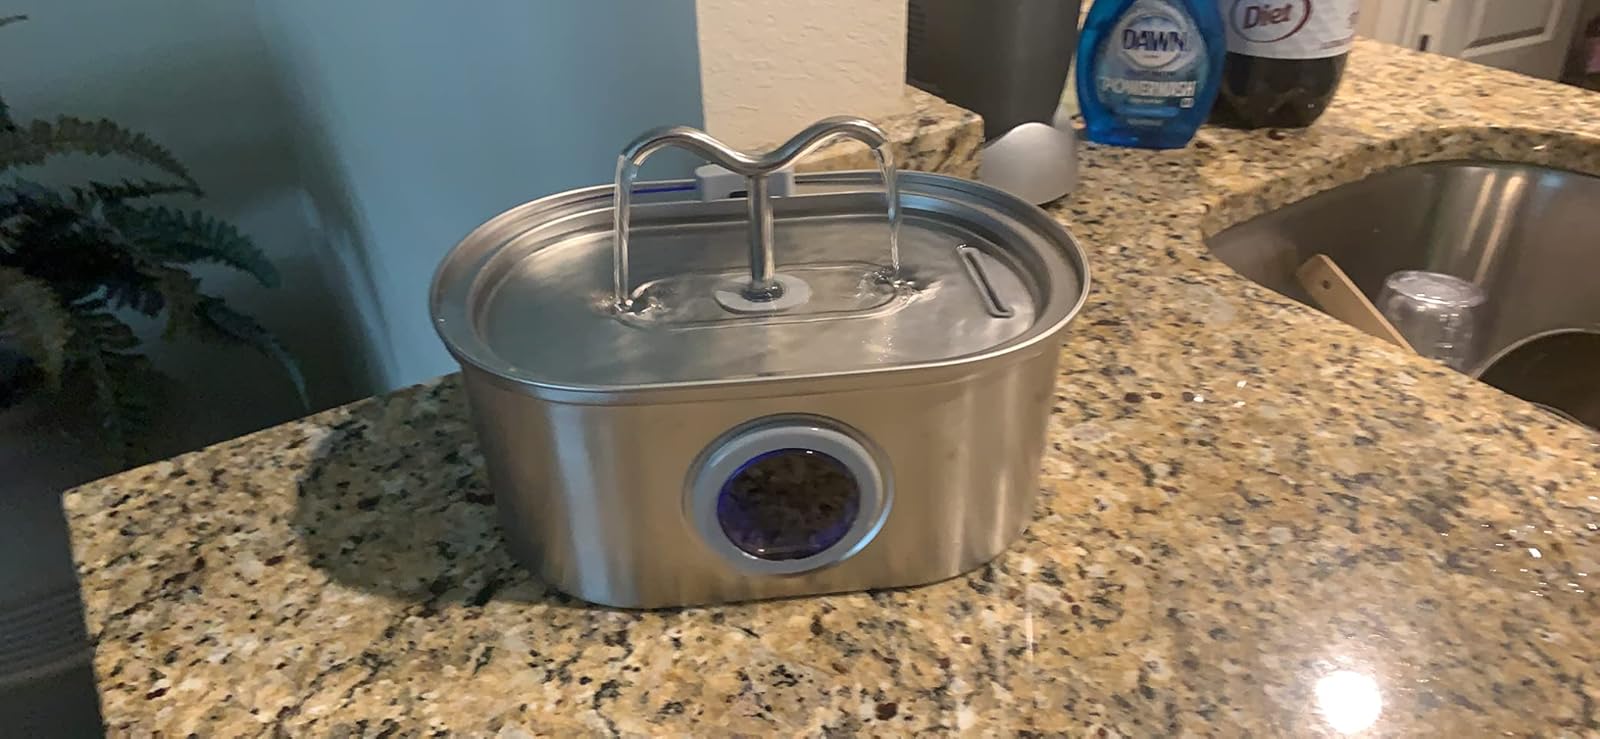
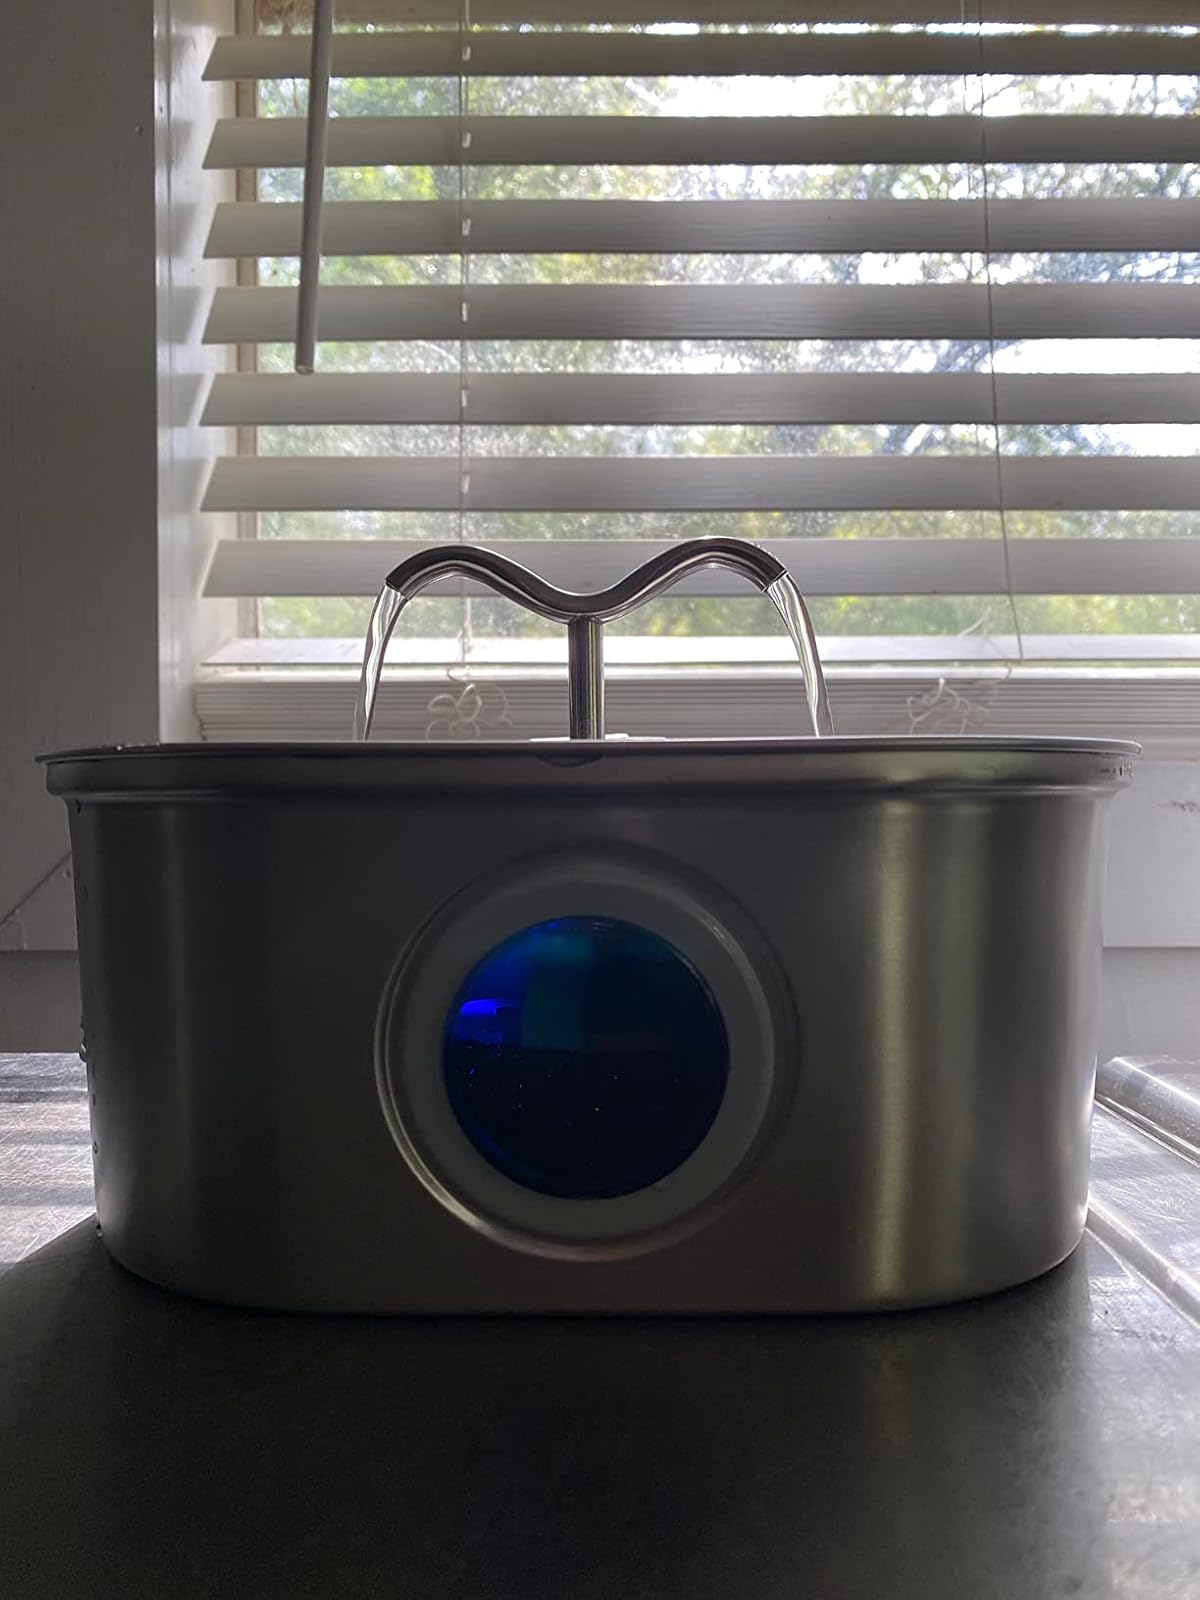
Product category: items_bowl
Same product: yes